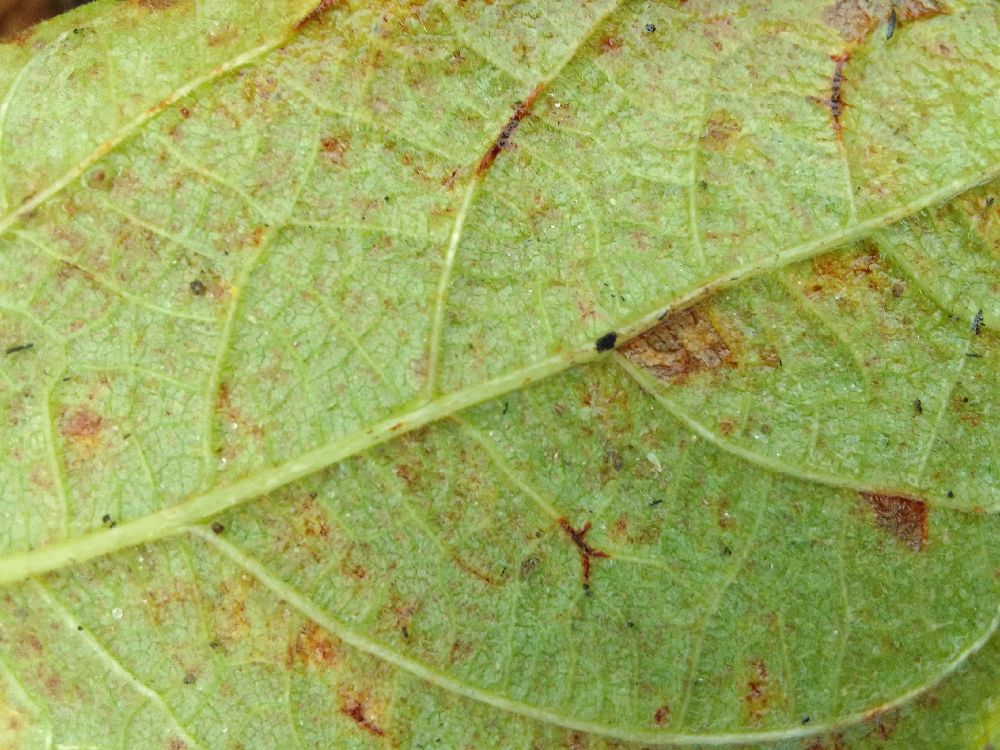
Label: anthracnose